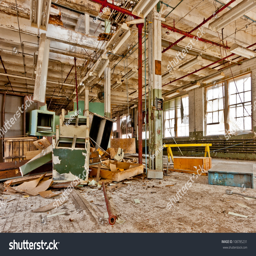
furniture falling through a hole in the floor above .